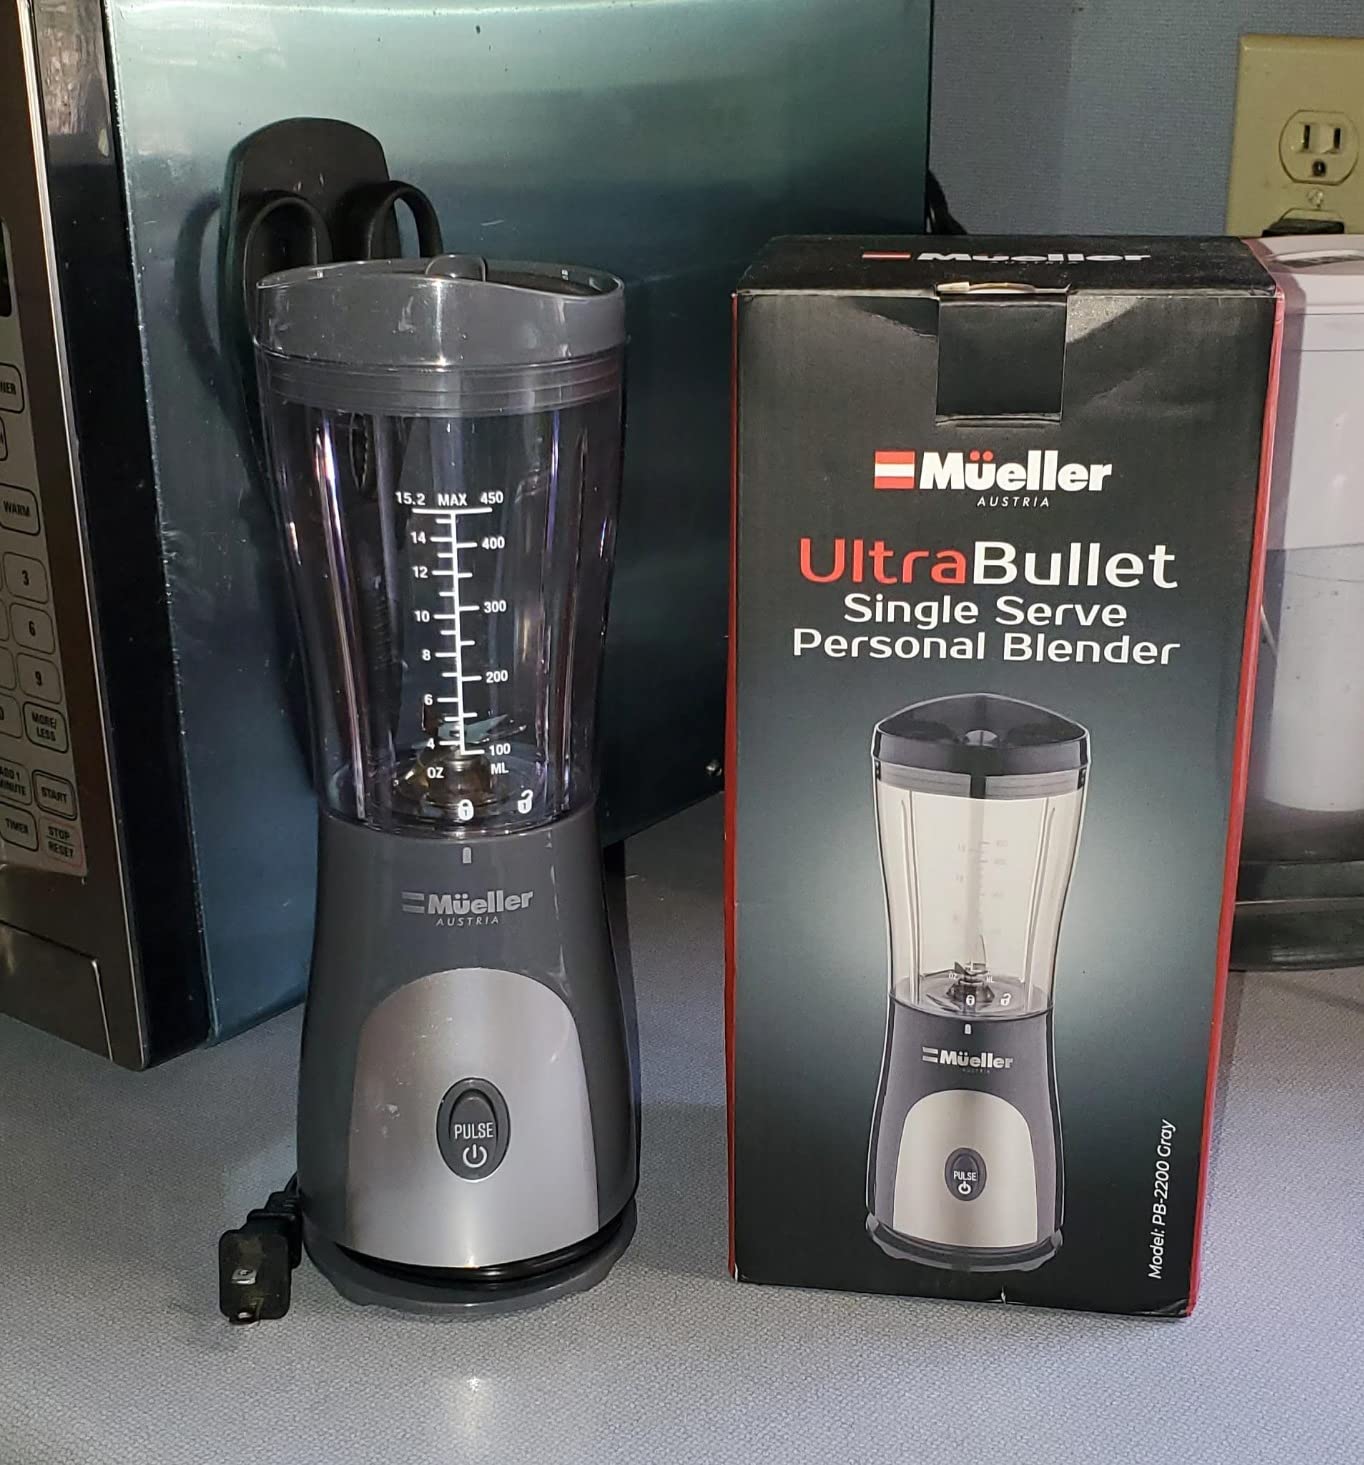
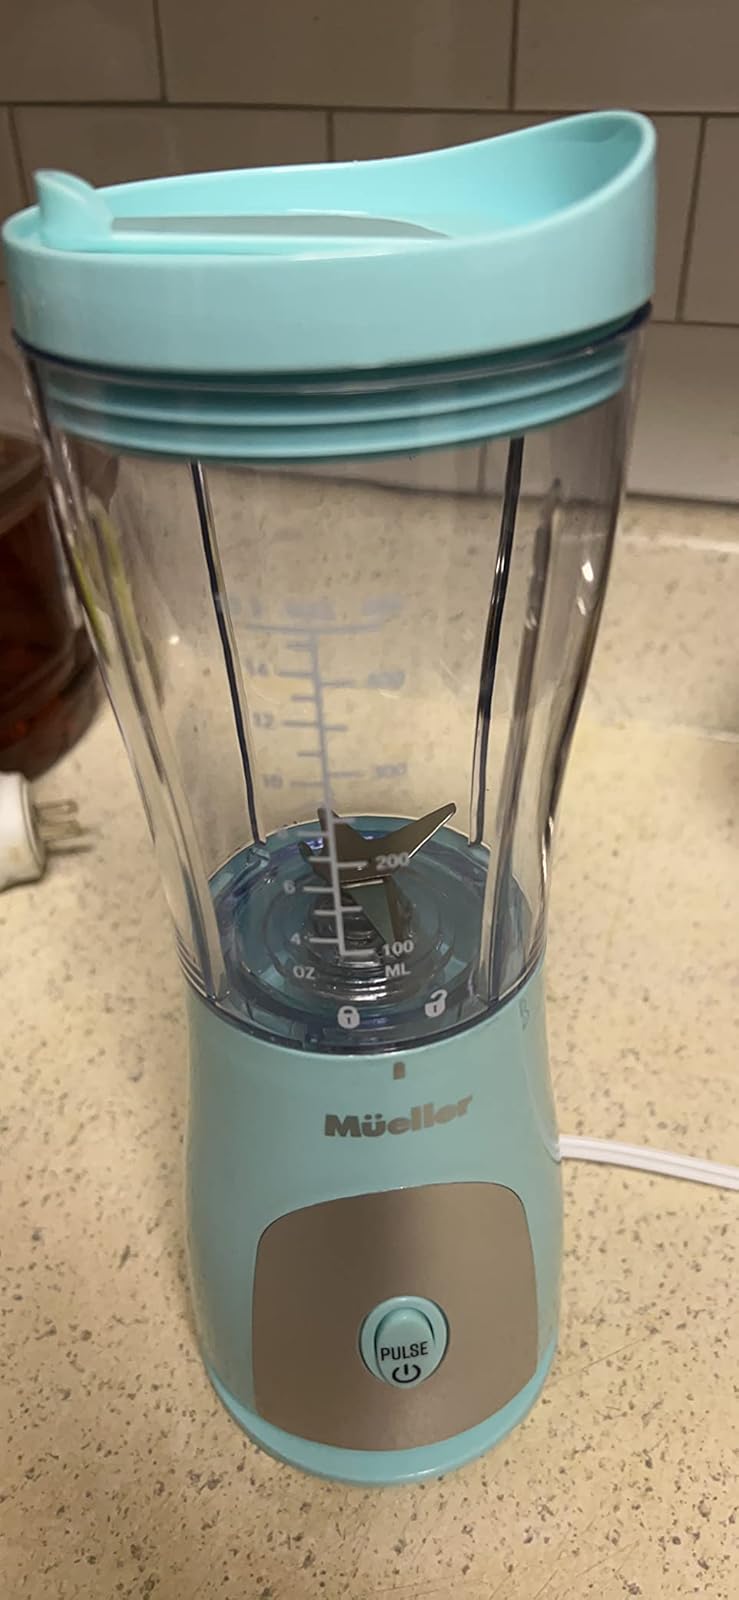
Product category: items_blender
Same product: no